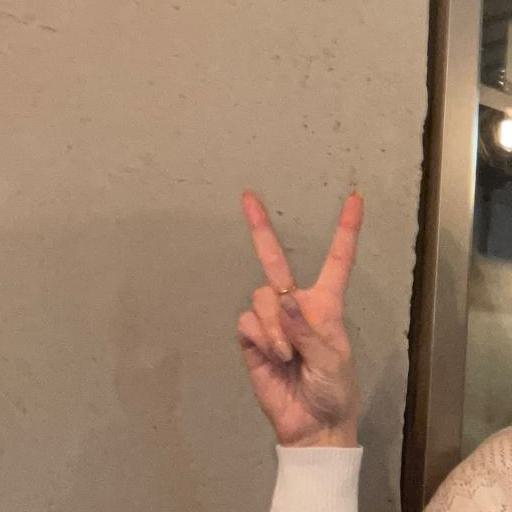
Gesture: peace